José Antonio Rodríguez (footballer, born 1938)

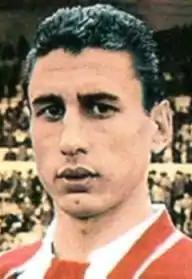
A portrait of José Antonio Rodríguez López

José Antonio Rodríguez López (born 12 February 1938 in Megeces, Spain) is a Spanish former footballer.